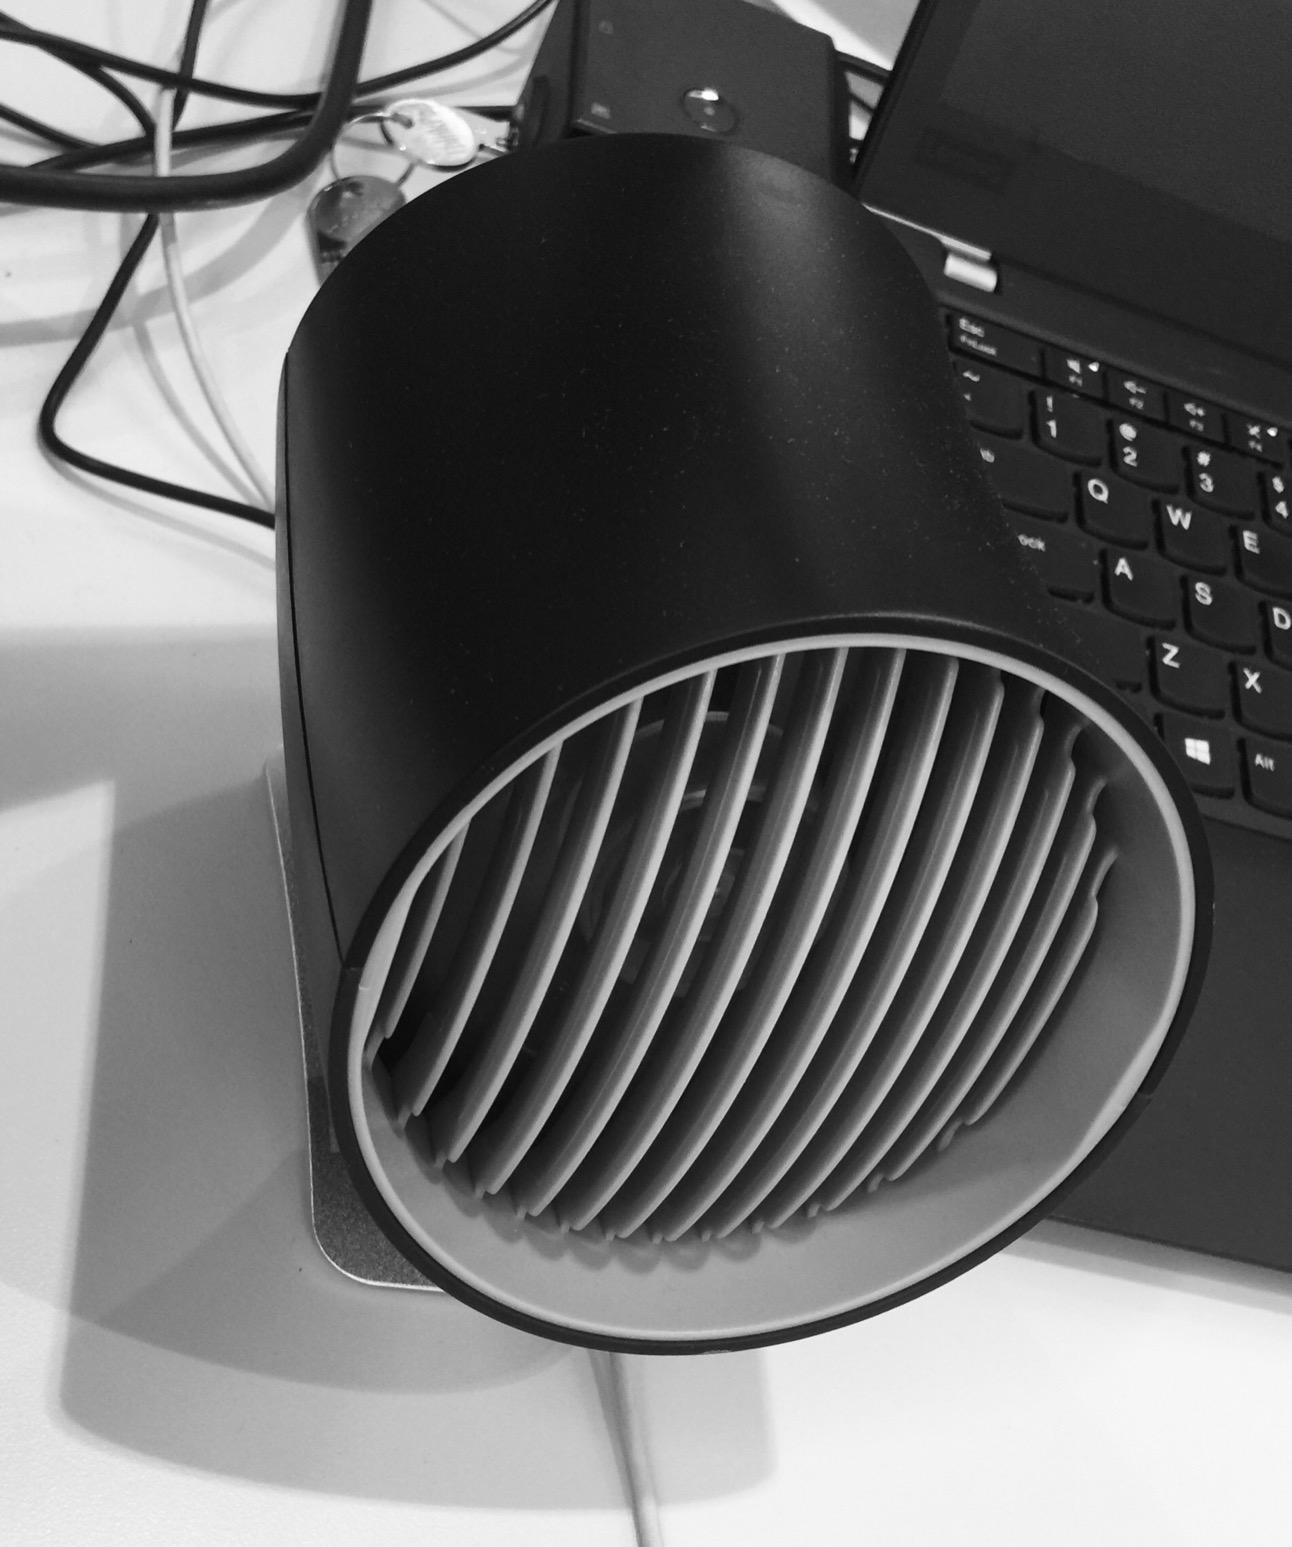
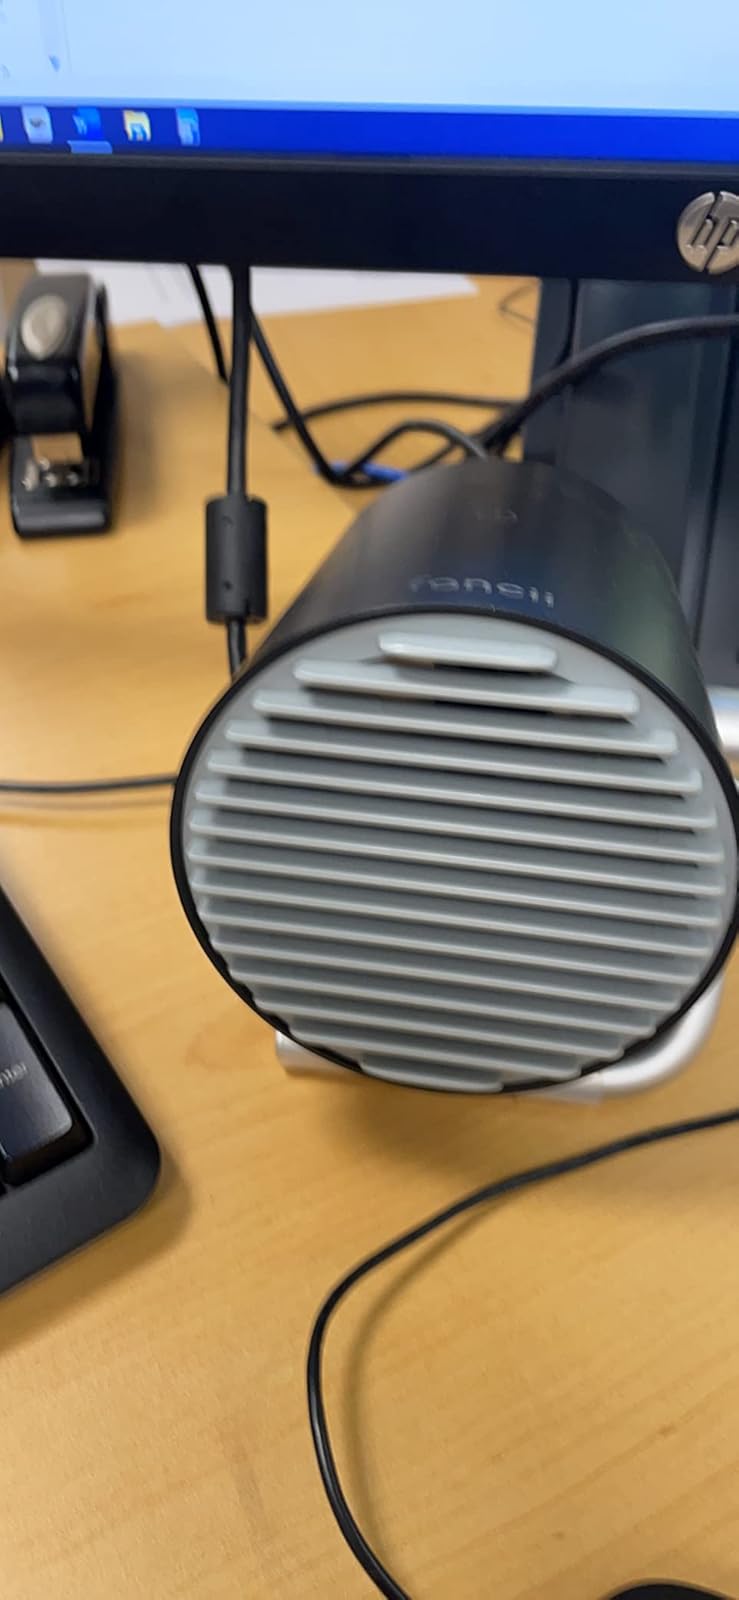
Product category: fan
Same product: no